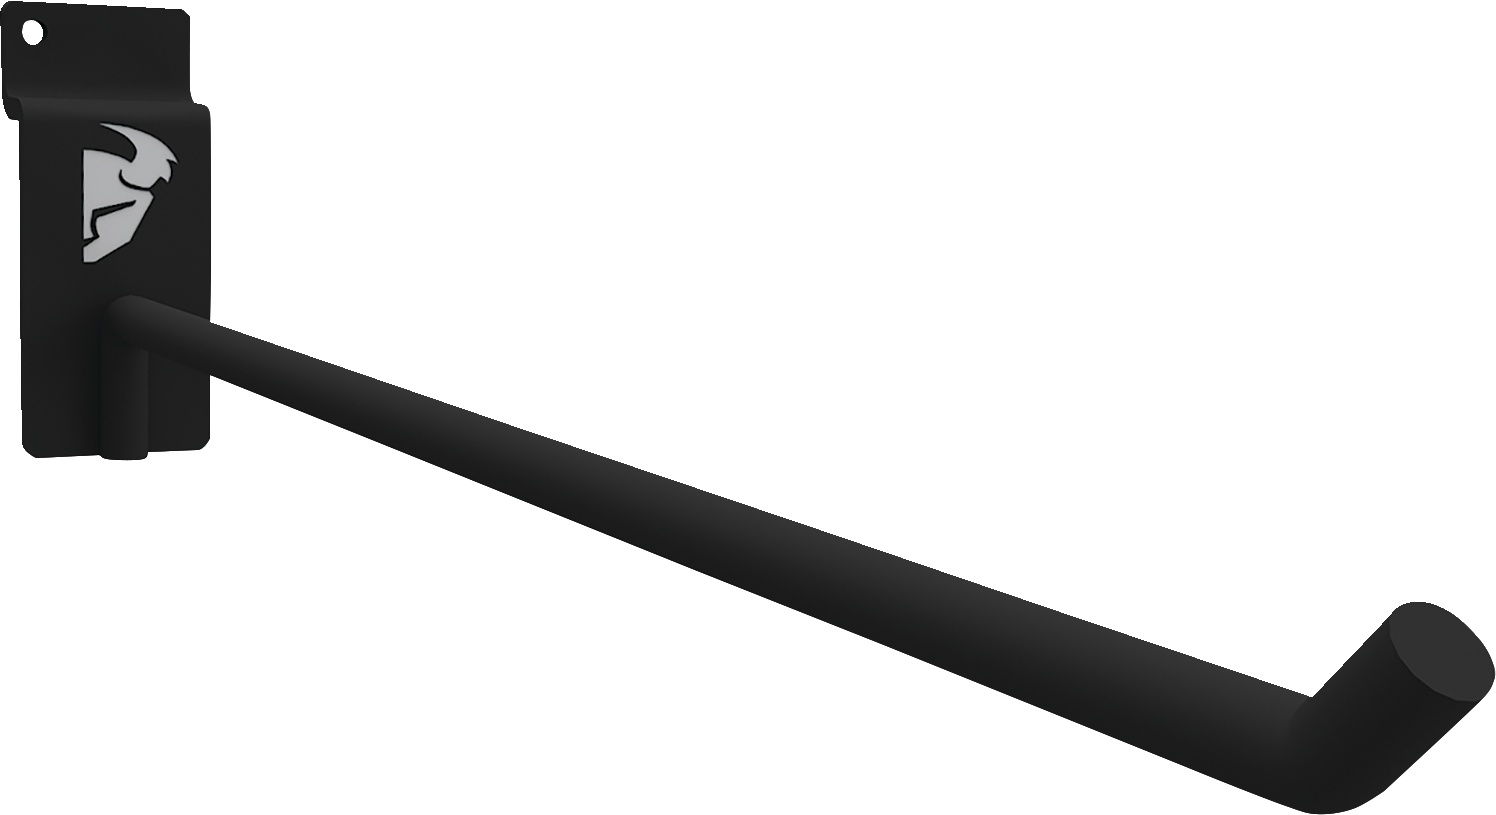
Slatwall Pegs - 2 Pack
Display accessories to strategically place product in your store to help increase sales
Brand: THOR
Category: Business & Industrial > Retail > Retail Display Props & Models